Marco Castro

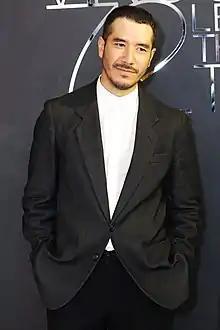
Marco Castro

Marco Castro (born November 30, 1980) is a Peruvian make-up artist, film director, and entrepreneur.